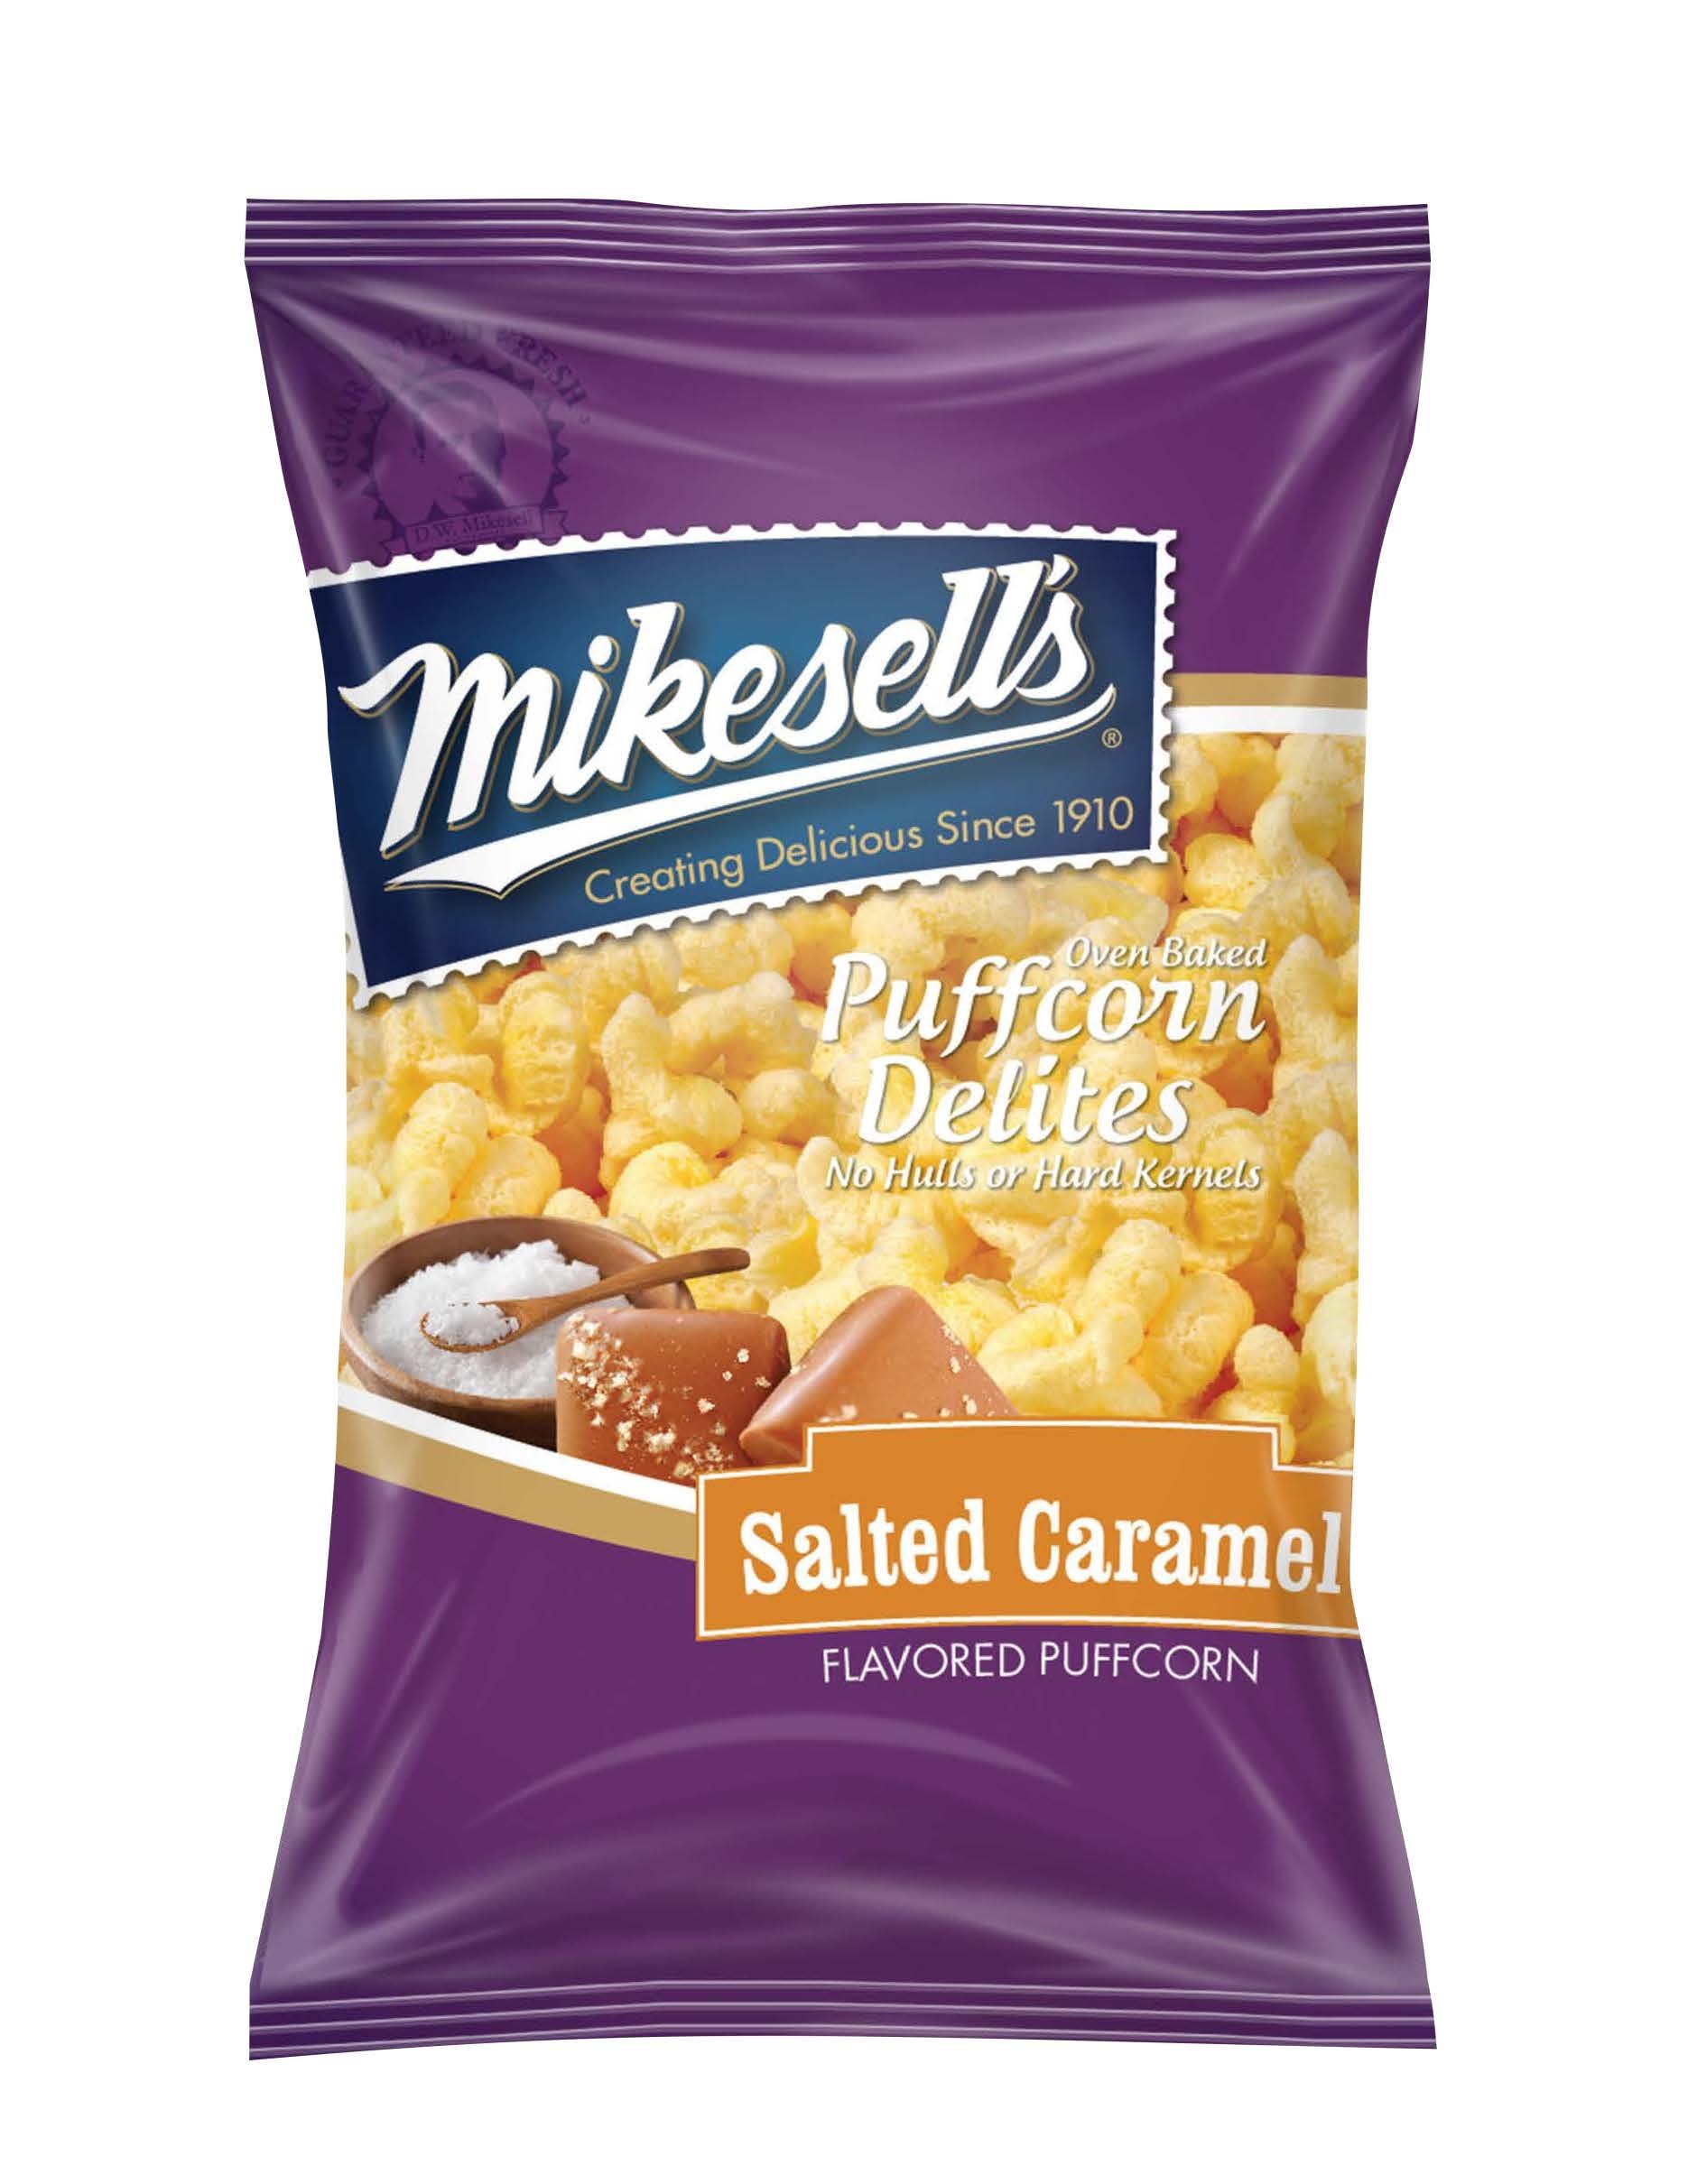
Item Name: Mikesell's 5.5 oz. Salted Caramel Puffcorn Delites - 1 case of 6 bags
Value: 33.0
Unit: Ounce

Price: 1.84